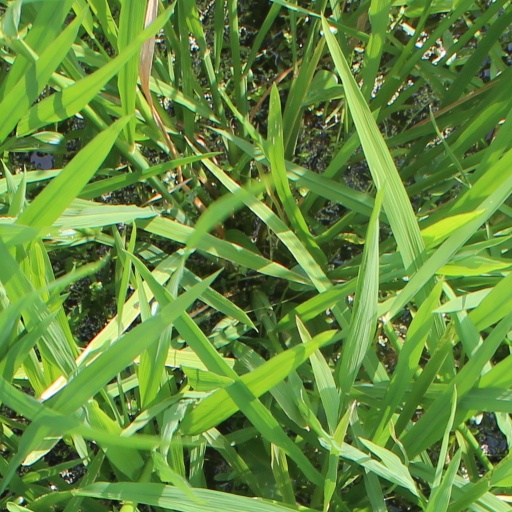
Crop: rice